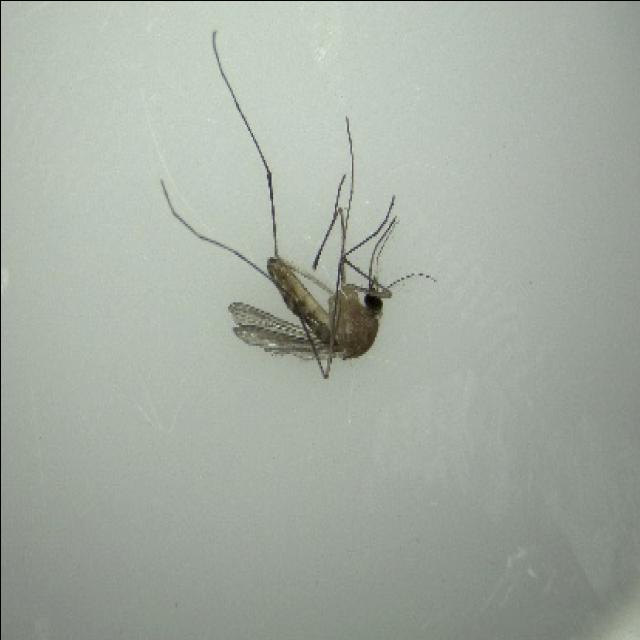
Species: culex_pipiens